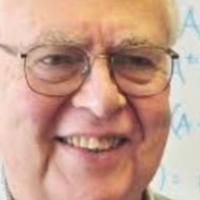
Age group: age 66-80